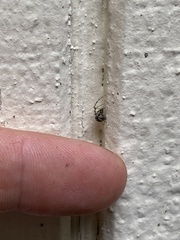
Species: Parasteatoda_tepidariorum